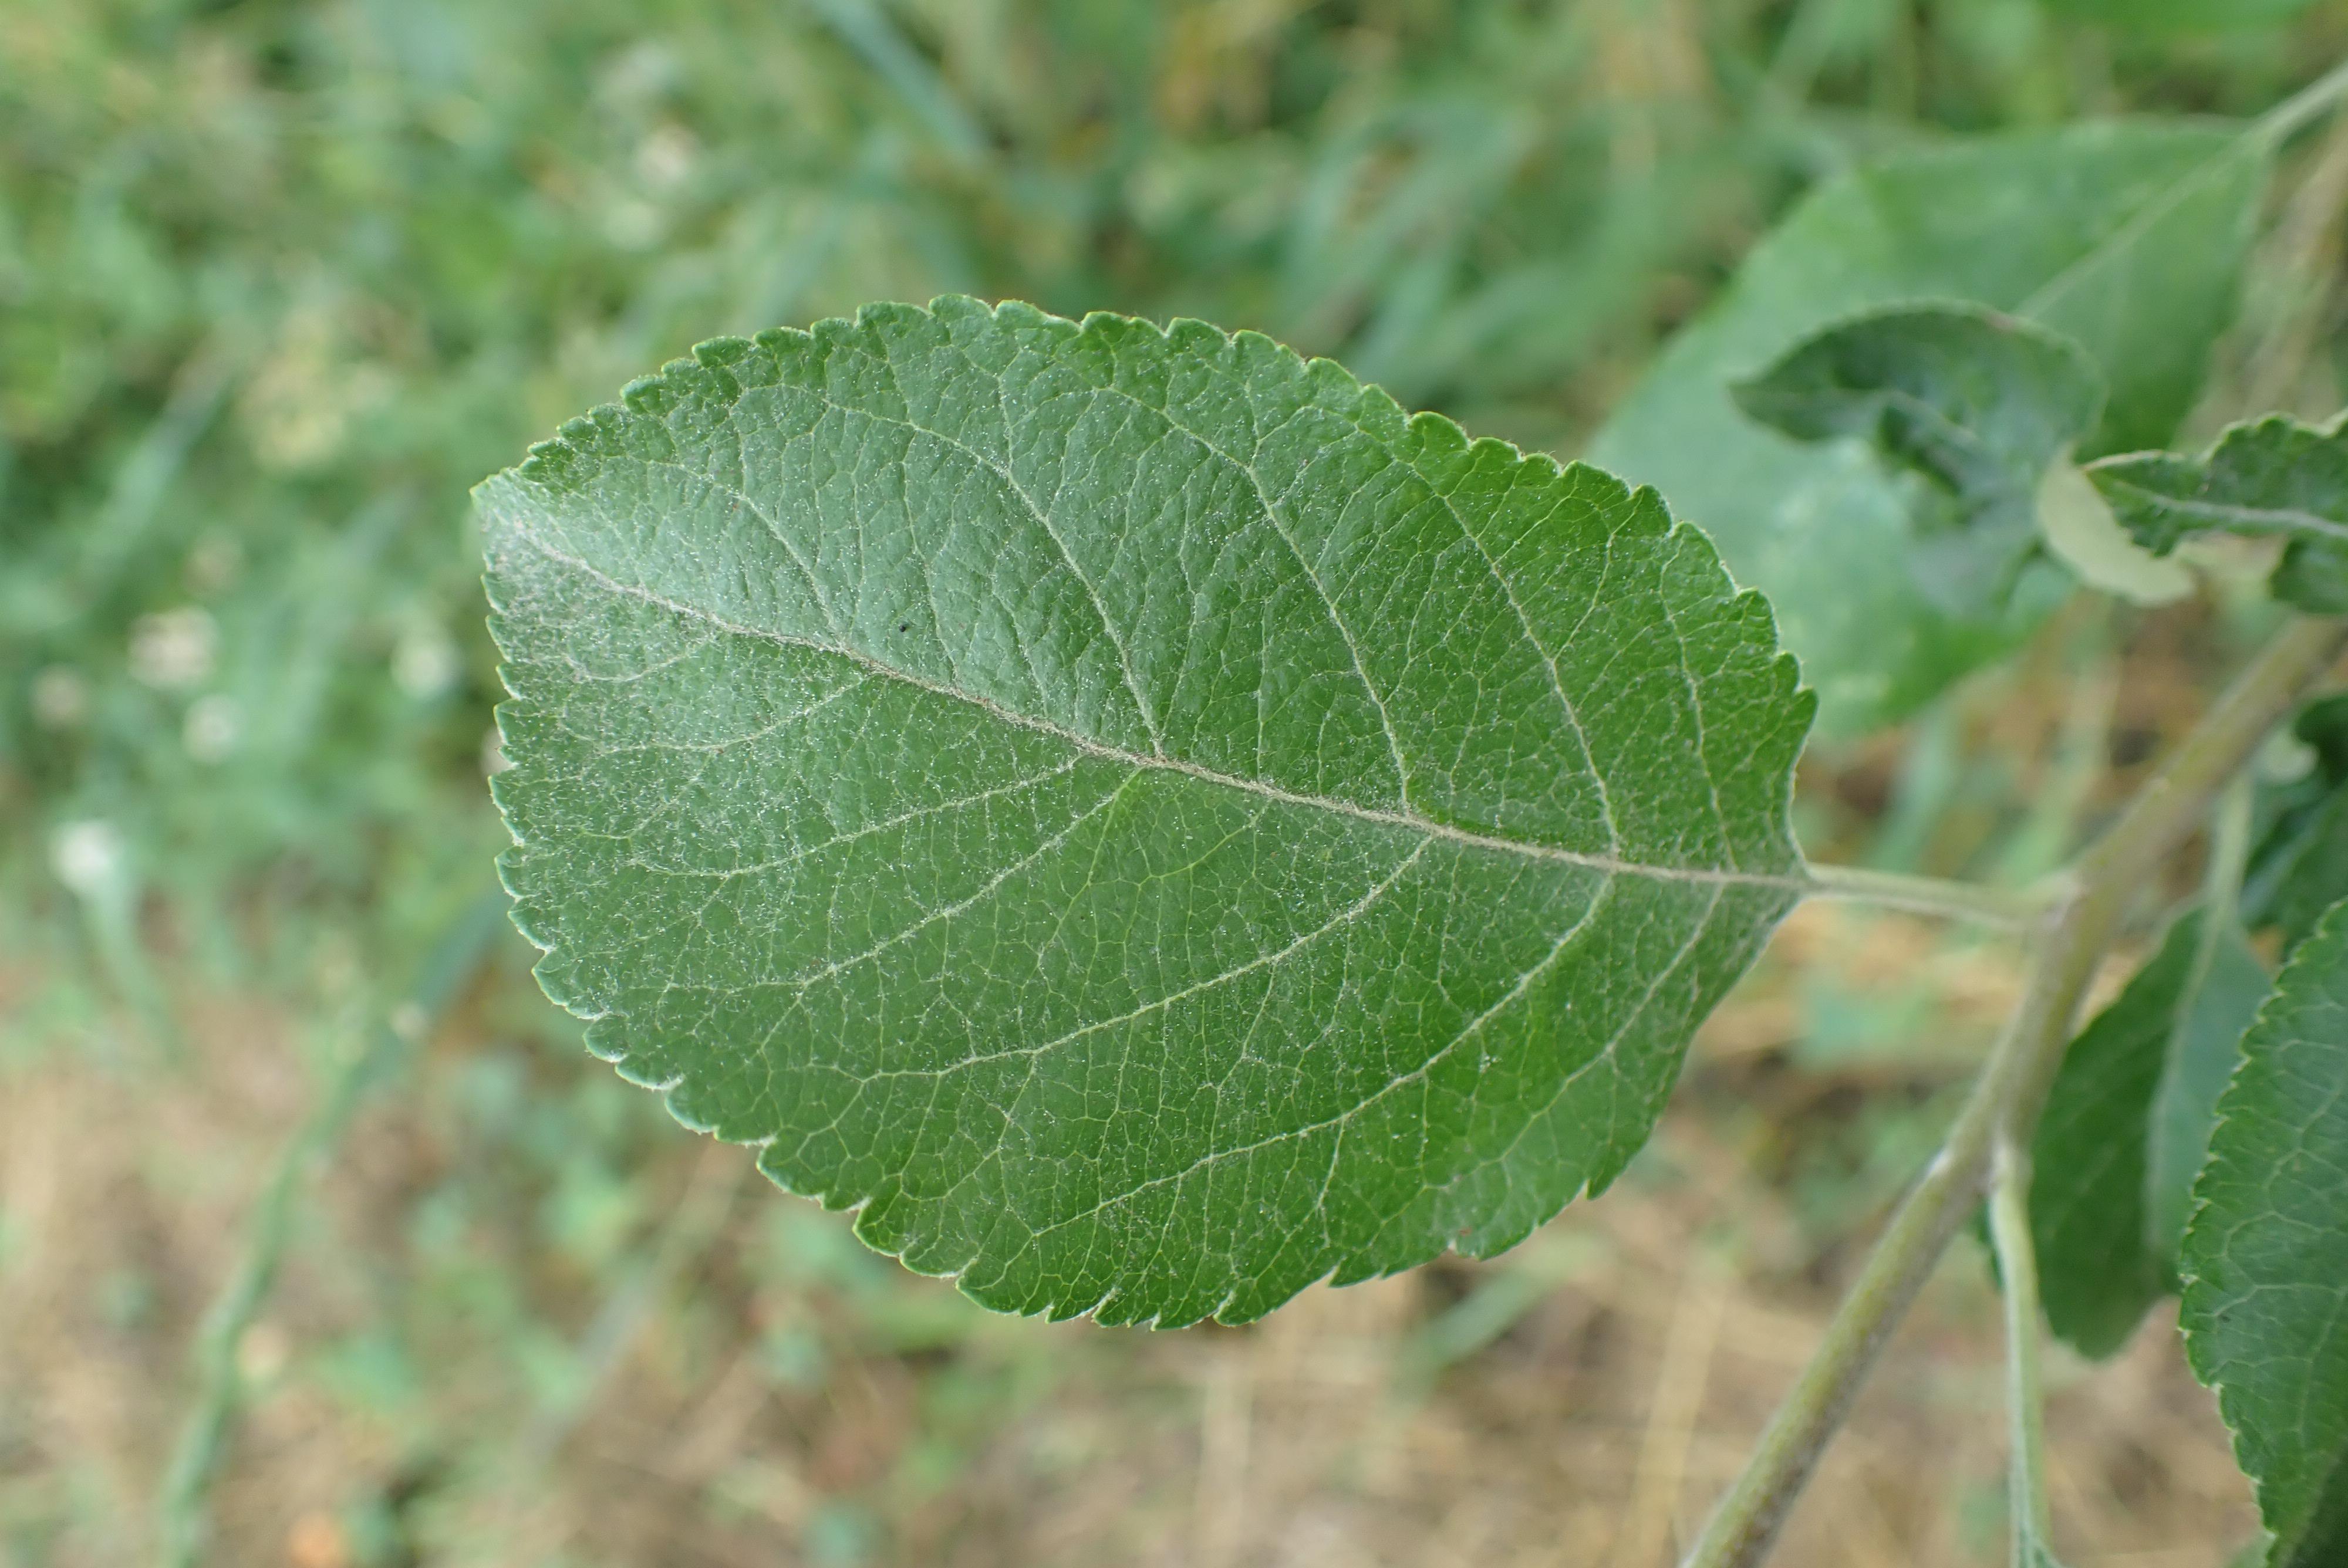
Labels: healthy